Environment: real
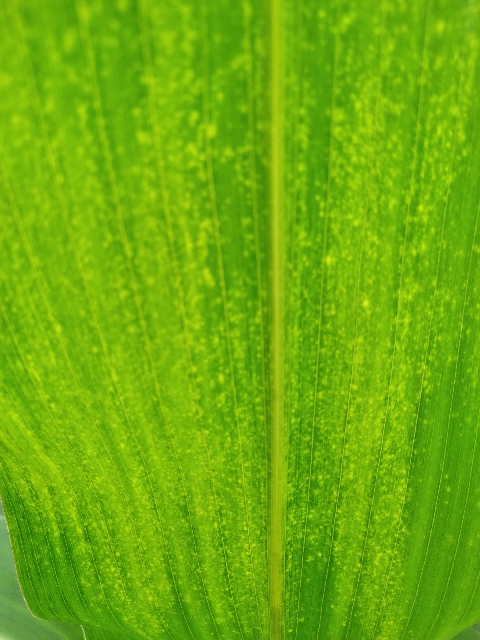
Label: lethal_necrosis